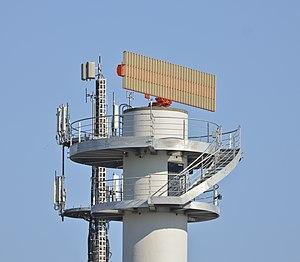
Radar et antenne pour téléphonie mobile de Fraport.